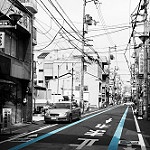
Label: street